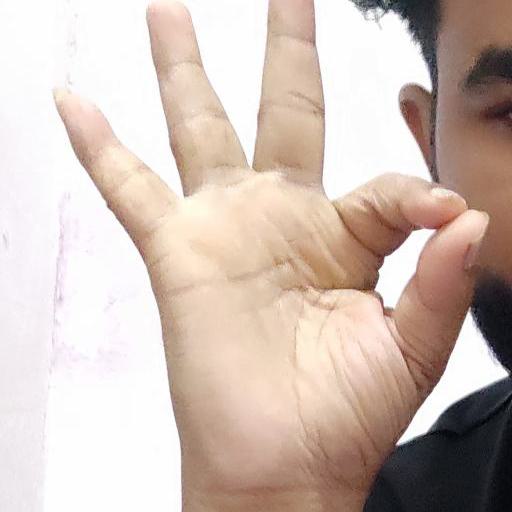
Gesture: ok